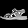
Label: Sandal